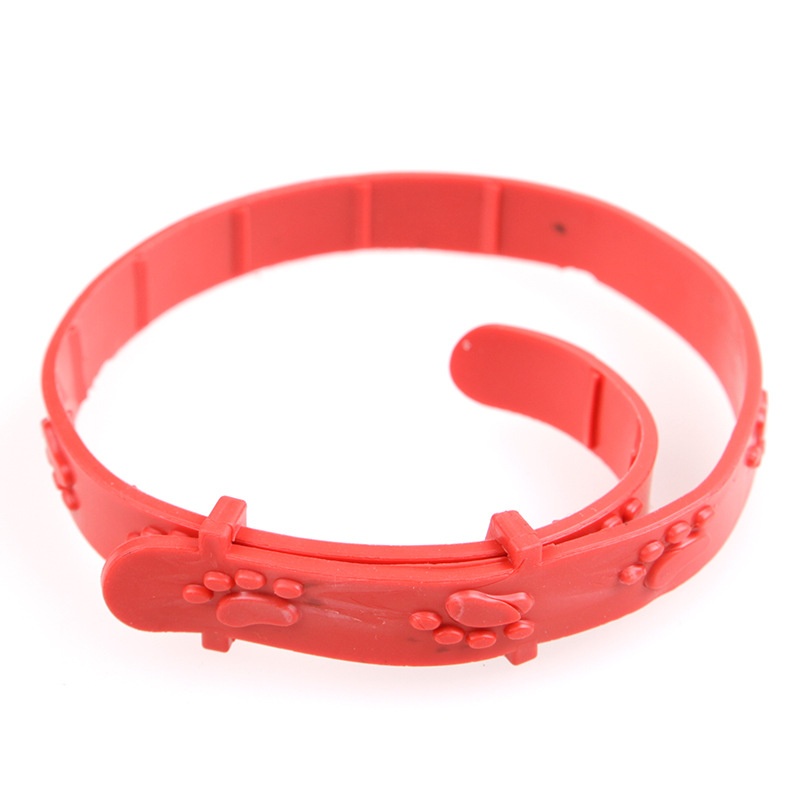
Pet Dog Deworming And Flea Ring Pet Supplies
Product information: Pattern: Monochrome Material: leather Applicable object: Dog Suitable for the season: all seasons Style: leisure Specifications (length * width): length 33cm Product category: traction belt Packing list: 1X collar
Brand: We Love Our Babies & Pets
Category: Animals & Pet Supplies > Pet Supplies > Pet Collars & Harnesses > Flea Collars